Kanta Kotal

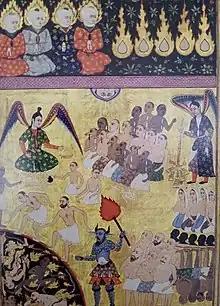

Although no detailed records of Kanta's wars exist, it is known that one of his most formidable adversaries was the Kanem-Bornu Empire, once the suzerain of Hausaland. The Mais of Bornu viewed with alarm the rise of Kanta's small but impressive empire, who saw it as a direct challenge to their dominance over the trans-Saharan trade routes. One of their most famous encounters took place during the reign of either Mai Idris Katakarmabi (r. 1504–1526) or Mai Ali II (r. 1545–1546). The Bornu army marched across Hausaland, pursuing Kanta's forces all the way back to the Kebbi capital, Surame. There, the Kebbawa mounted a fierce defense against the besieging forces, though they suffered heavy casualties.